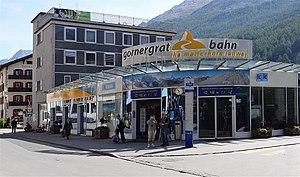
Entrée de la gare ferroviaire du Gornergrat Bahn, Zermatt, canton du Valais, Suisse.